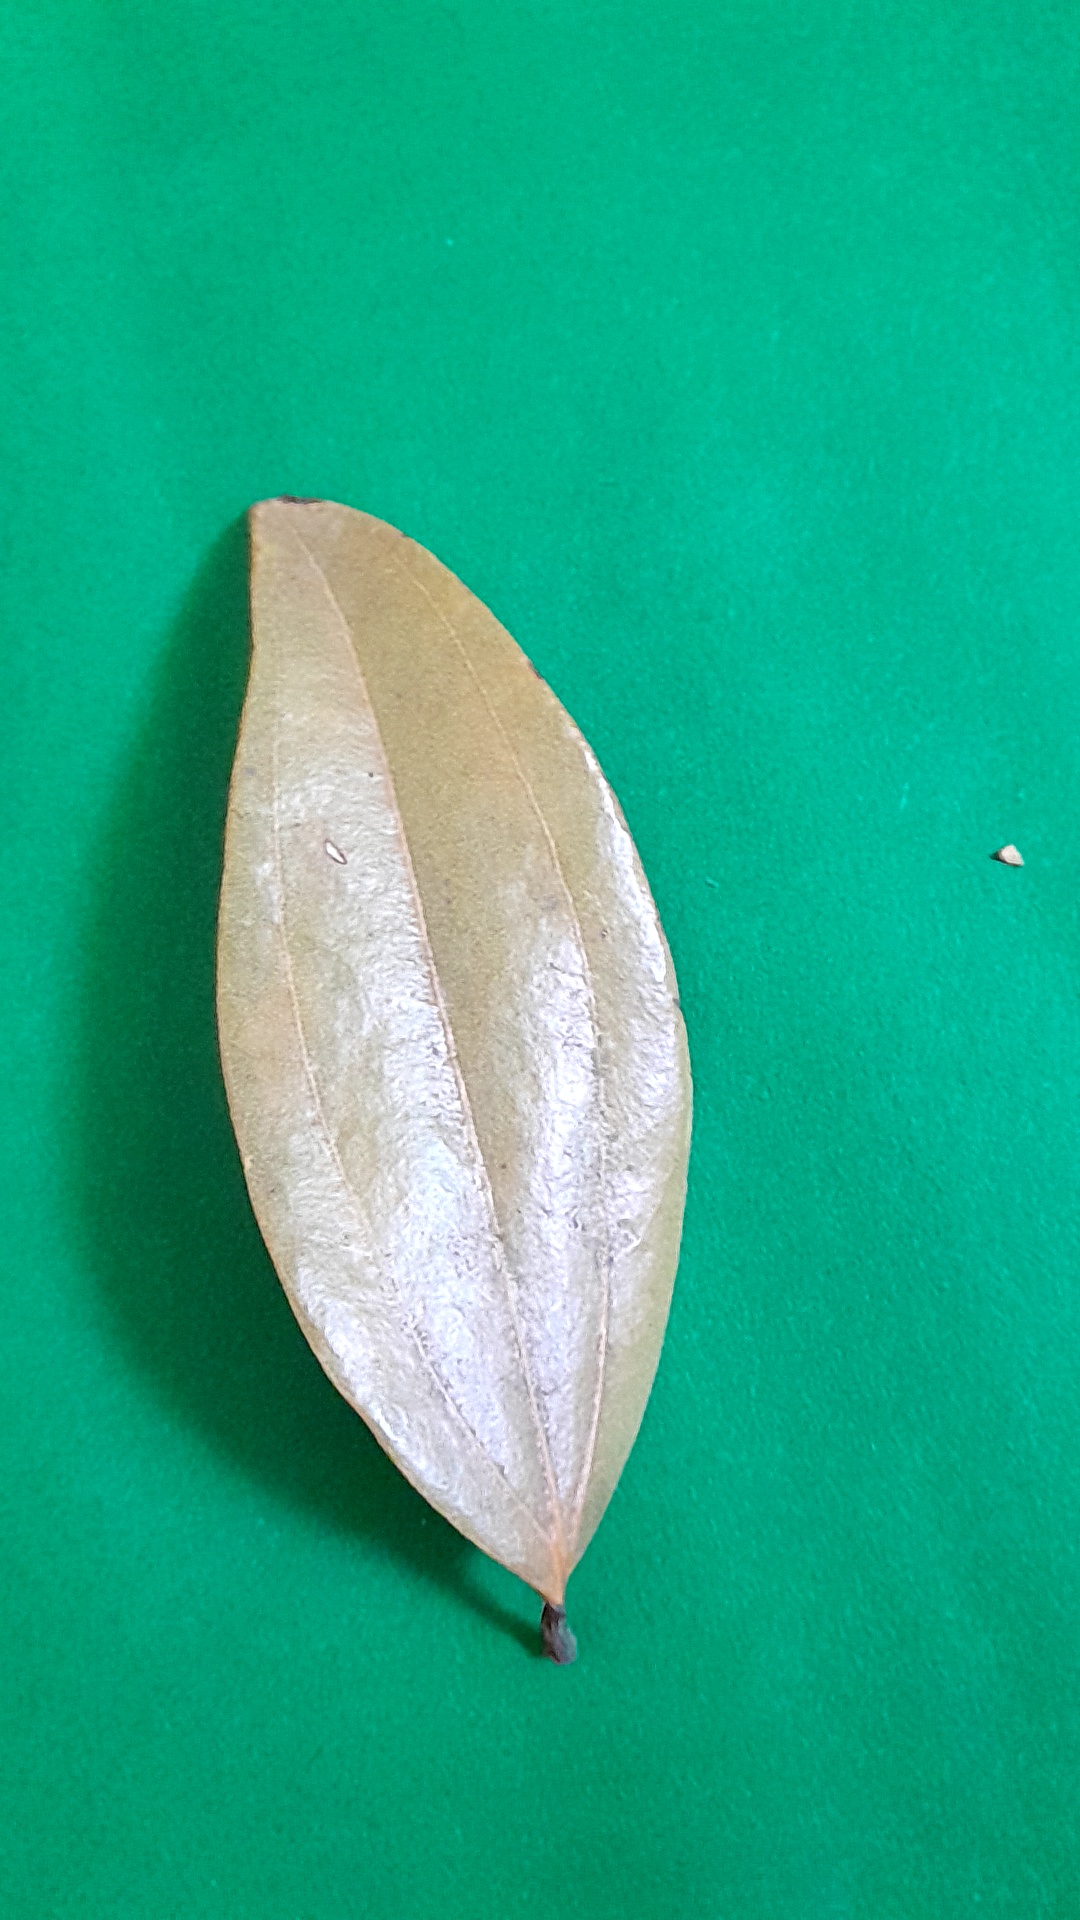
Label: Dry Leaf